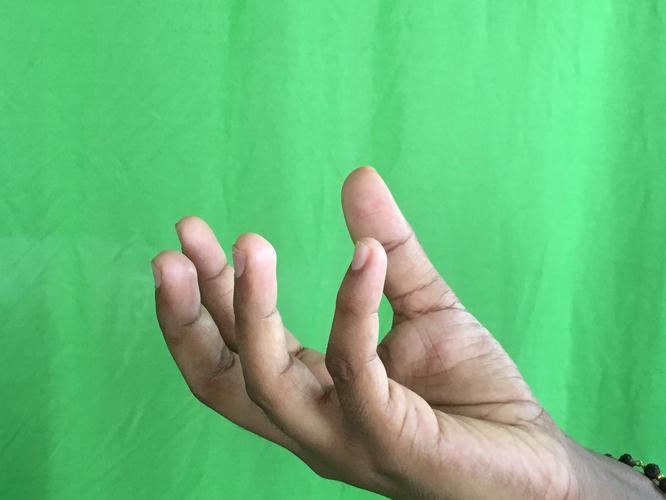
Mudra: Padmakosha
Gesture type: single_hand